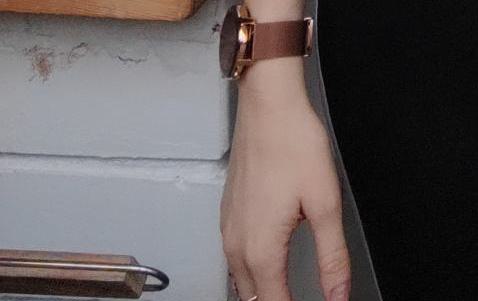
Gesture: no_gesture